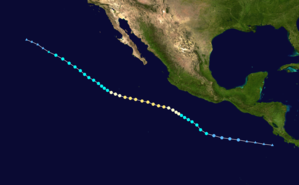
La saison cyclonique 2017 dans l'océan Pacifique nord-est est la saison cyclonique dans le Nord-Est de cet océan. Officiellement, elle débute le 1ᵉʳ juin 2017 se termine le 30 novembre 2017.